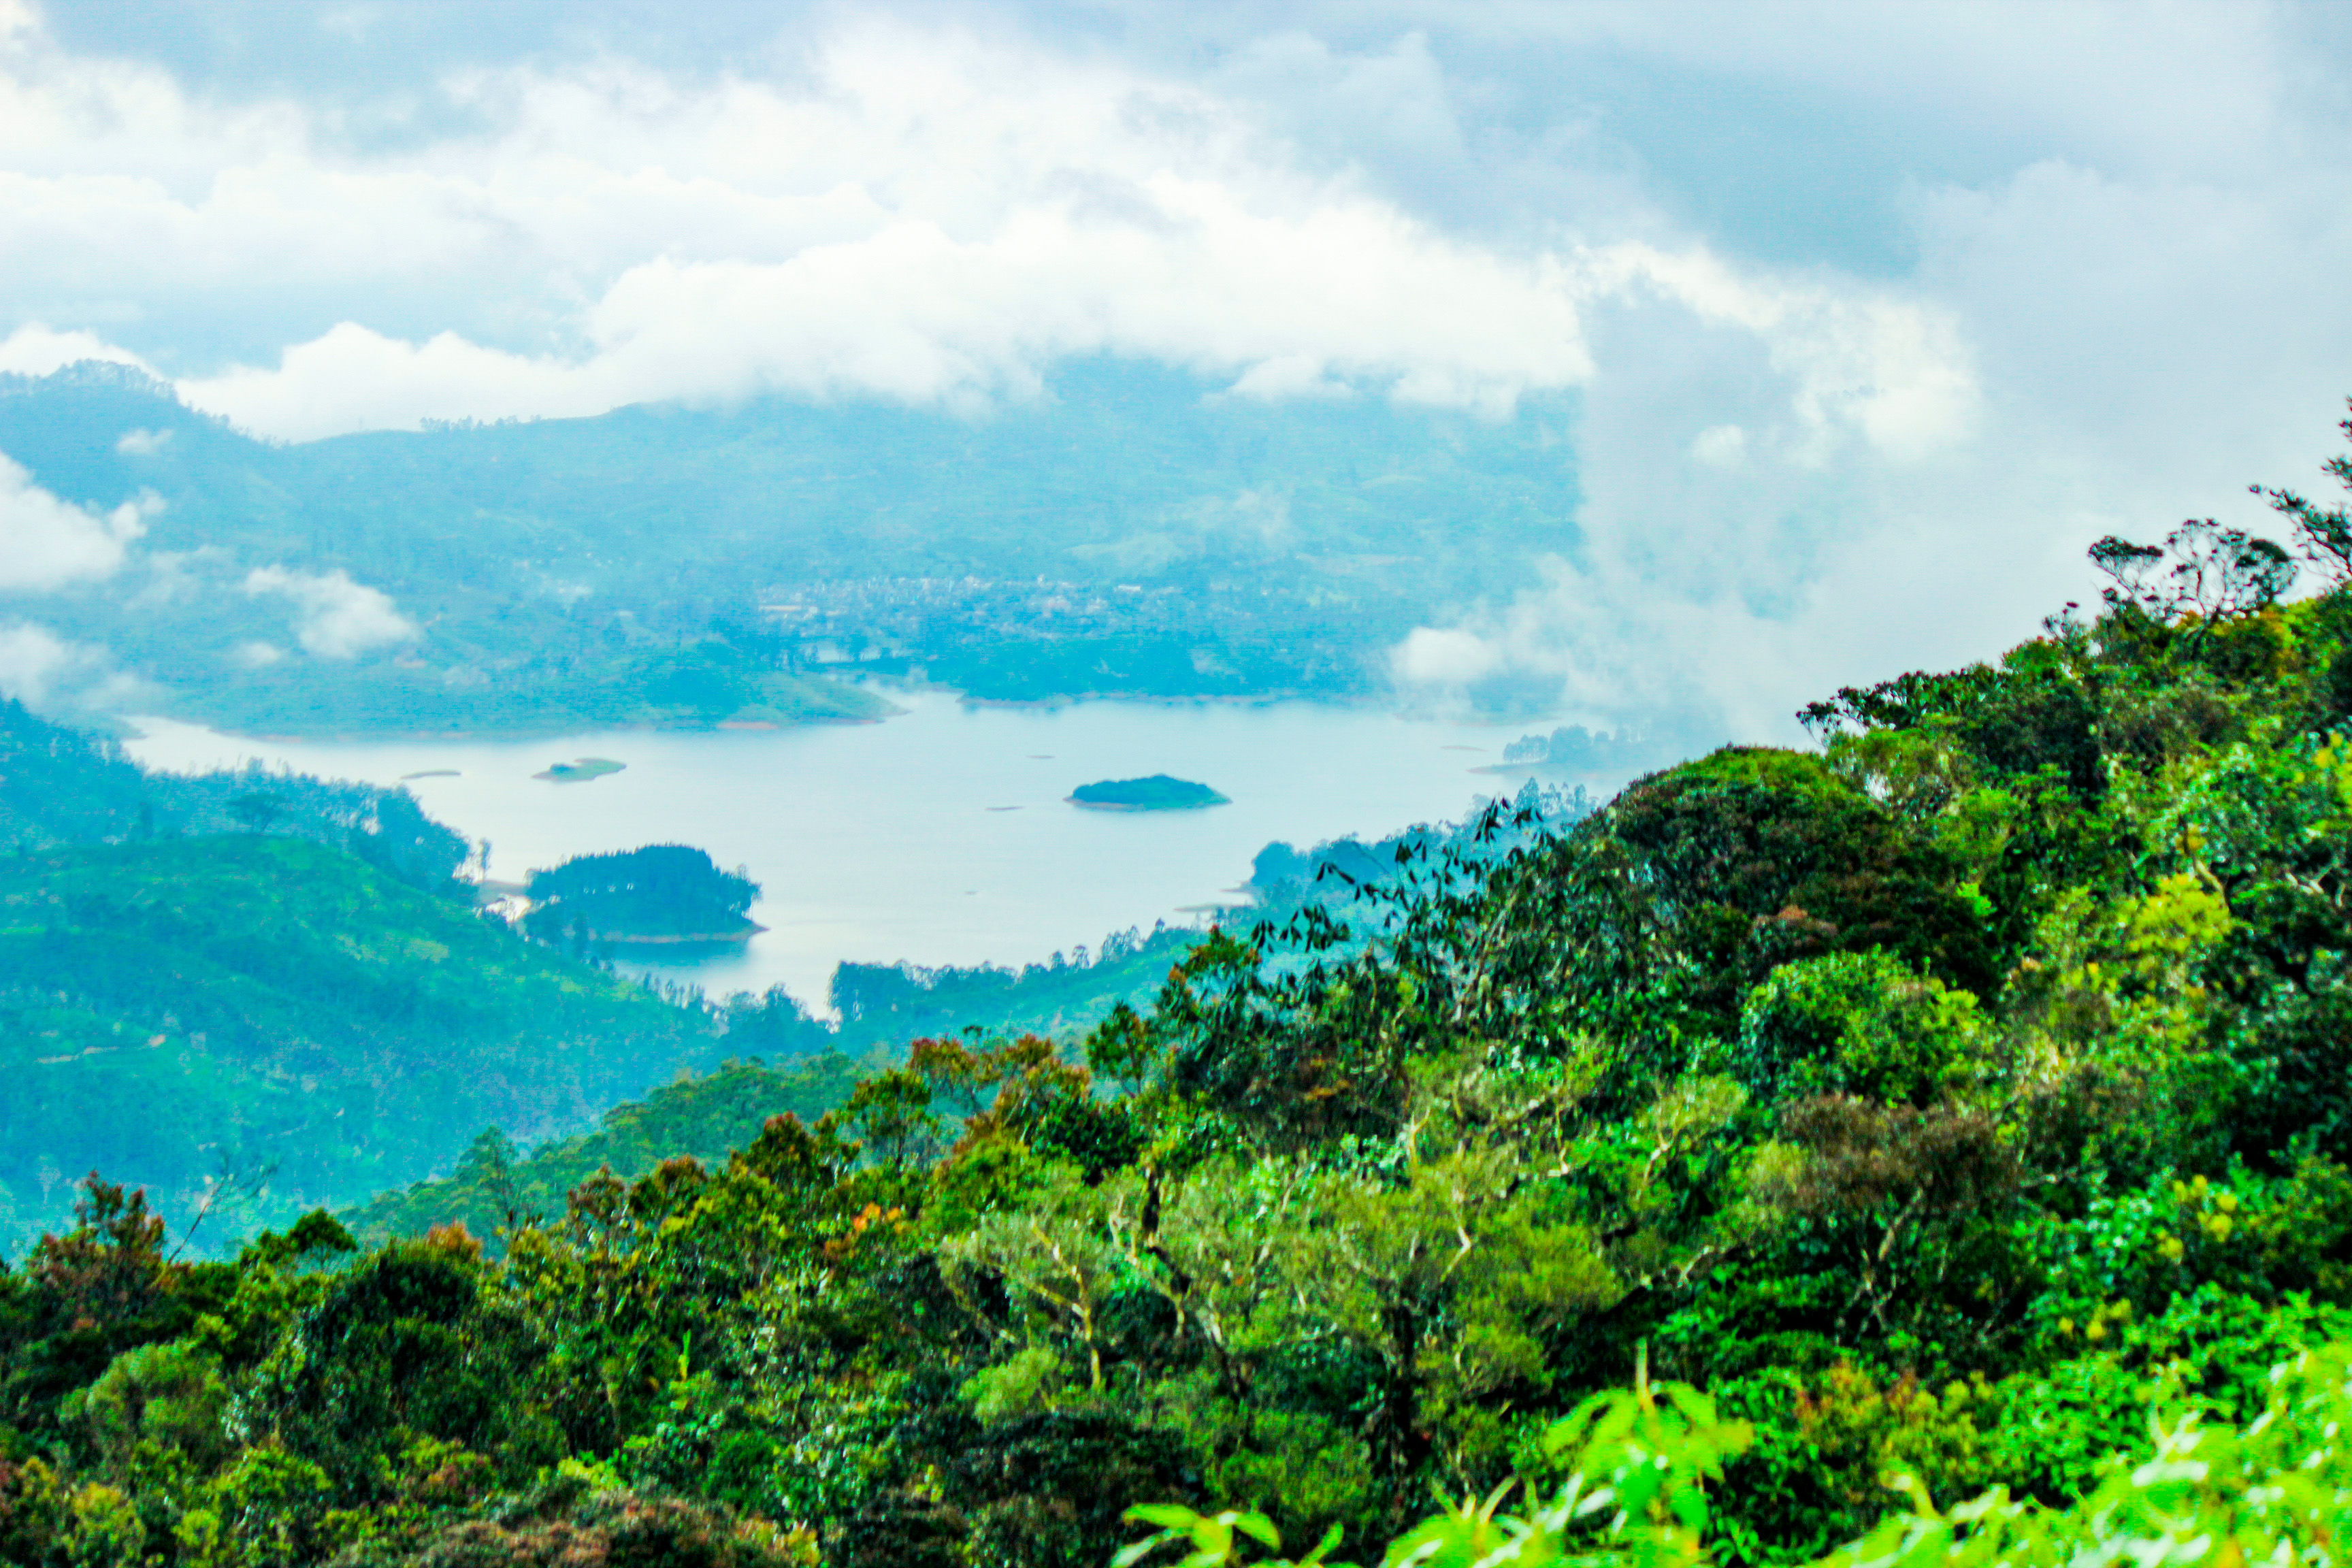
2, vegetation, nature, nature reserve, mount scenery, sky, ecosystem, hill station, wilderness, leaf, mountain, rainforest, tree, highland, cloud, forest, jungle, national park, water resources, hill, biome, tropical and subtropical coniferous forests, landscape, tropics, grass, reservoir, shrubland, water, mountain range, lake, plant community, bank, grassland